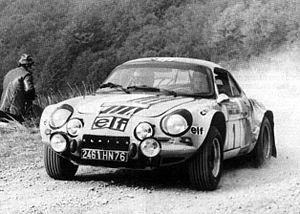
Le Rallye autrichien des Alpes 1973, disputé du 12 au 14 septembre 1973, est la neuvième manche du championnat du monde des rallyes 1973, inauguré cette même année.
L'Alpine A110 est une voiture sportive française développée par Jean Rédélé et fabriquée à Dieppe par Alpine entre 1962 et 1977 à partir de mécaniques Renault.
Le Rallye de Pologne 1973, disputé du 12 au 15 juillet 1973, est la septième manche du championnat du monde des rallyes 1973, inauguré cette même année.
Jean-Luc Thérier, dit Le Fox, né le 7 octobre 1945 à Hodeng-au-Bosc et mort le 31 juillet 2019 à Neufchâtel-en-Bray, est un pilote de rallye français qui a remporté trois fois des titres de champion de France au classement général, ainsi qu'une Coupe de France.
Le Rallye du Maroc 1973, disputé du 8 au 13 mai 1973, est la cinquième manche du championnat du monde des rallyes 1973, inauguré cette même année.
Le Rallye Sanremo 1974, disputé du 2 au 5 octobre 1974, est la dix-septième manche du championnat du monde des rallyes courue depuis 1973 et la quatrième manche du championnat 1974.